City of Cranbourne

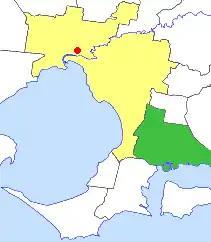
Location in Melbourne

The City of Cranbourne was a local government area about southeast of Melbourne, the state capital of Victoria, Australia. The city covered an area of , and existed from 1860 until 1994. It was notable for being the last local government area to be declared a city prior to the large-scale amalgamations of 1994 – its former designation was the Shire of Cranbourne.